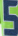
Number: 5